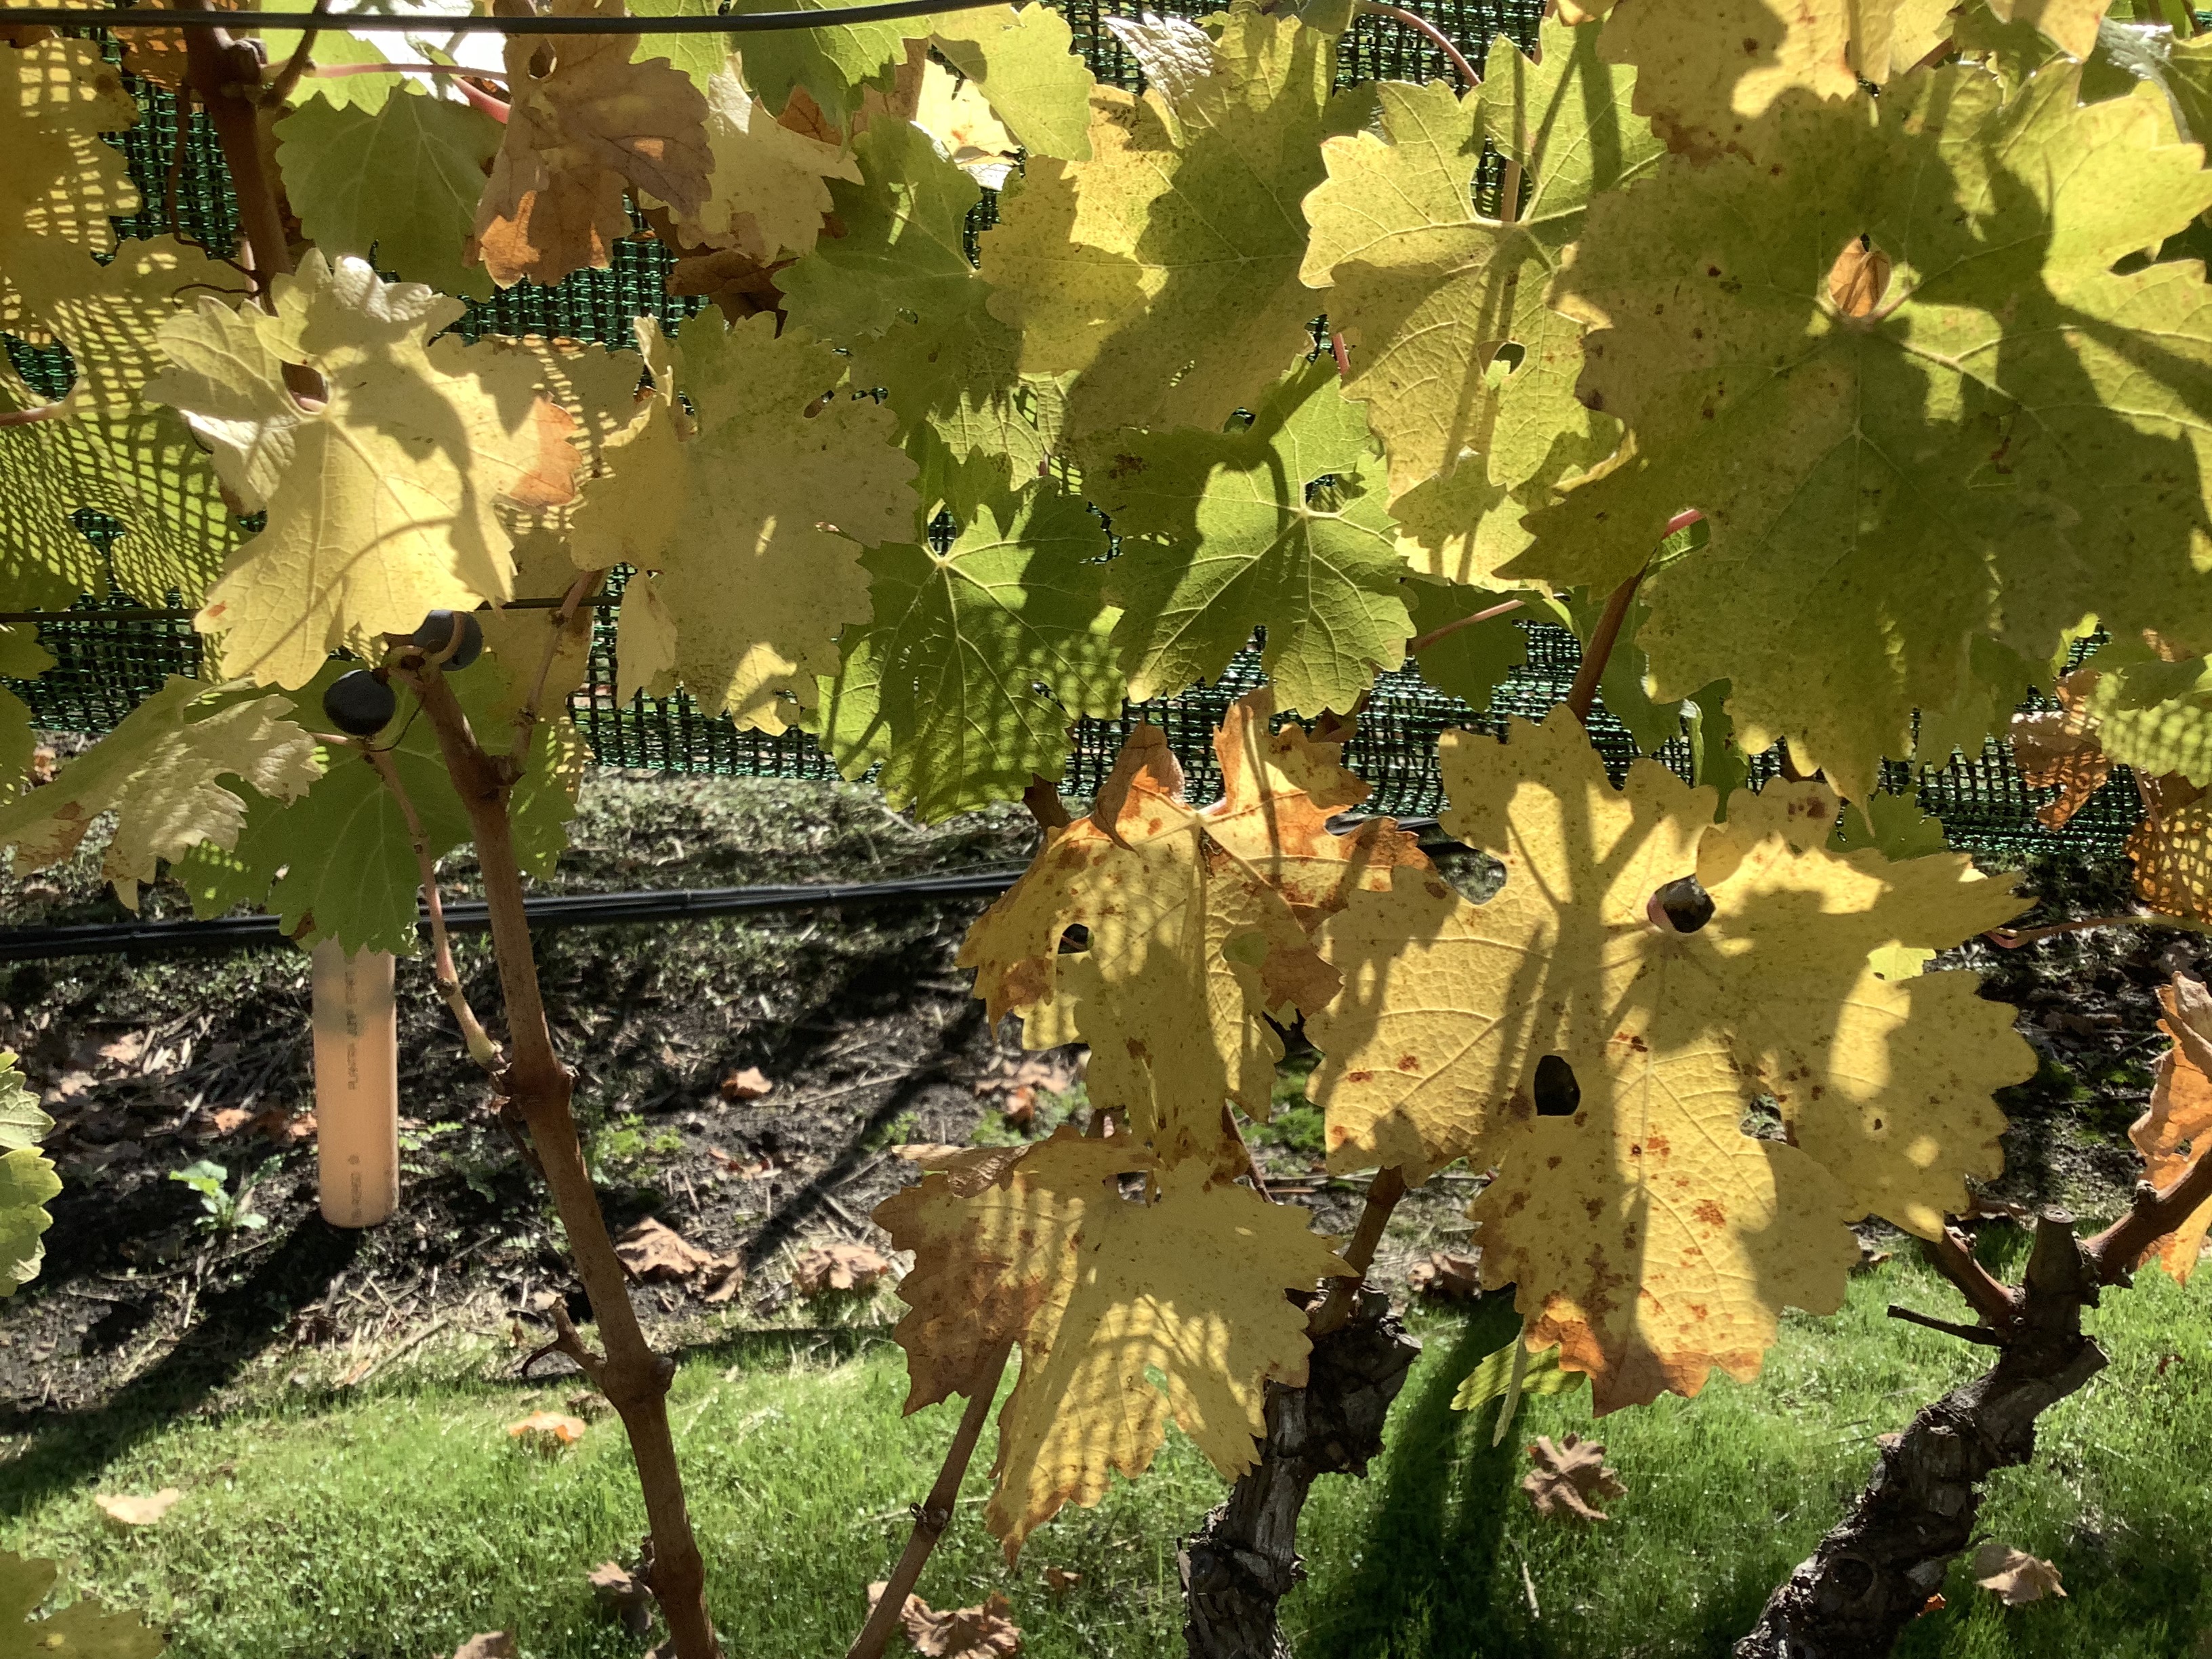
Label: No Virus